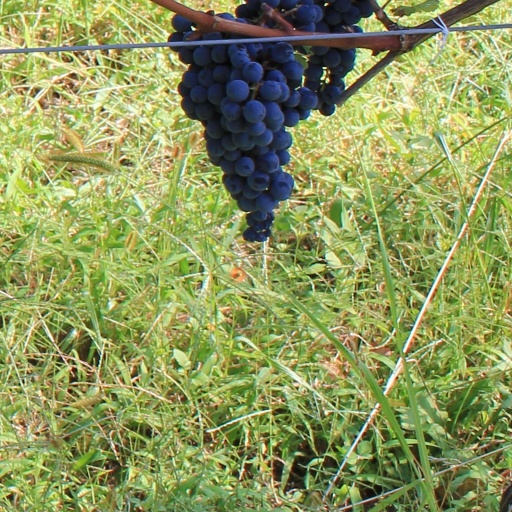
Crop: grape